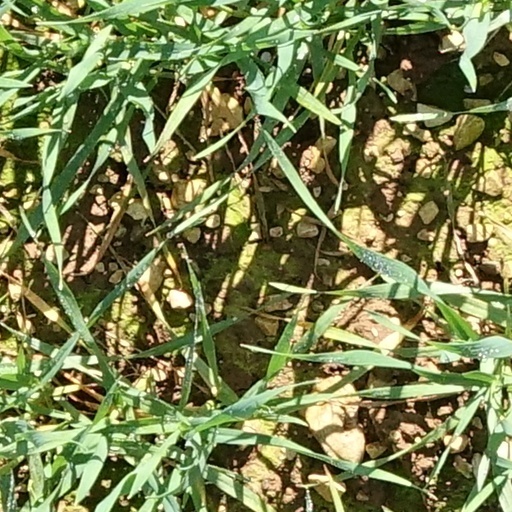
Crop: wheat